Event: Nepal Earthquake
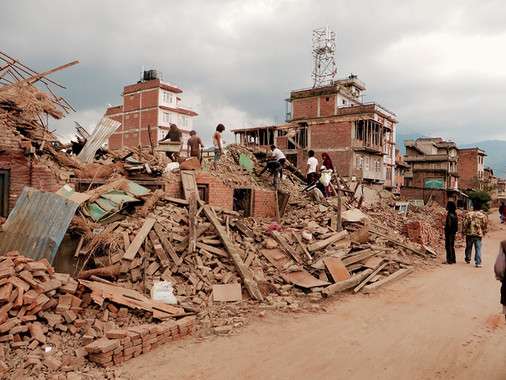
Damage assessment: damage